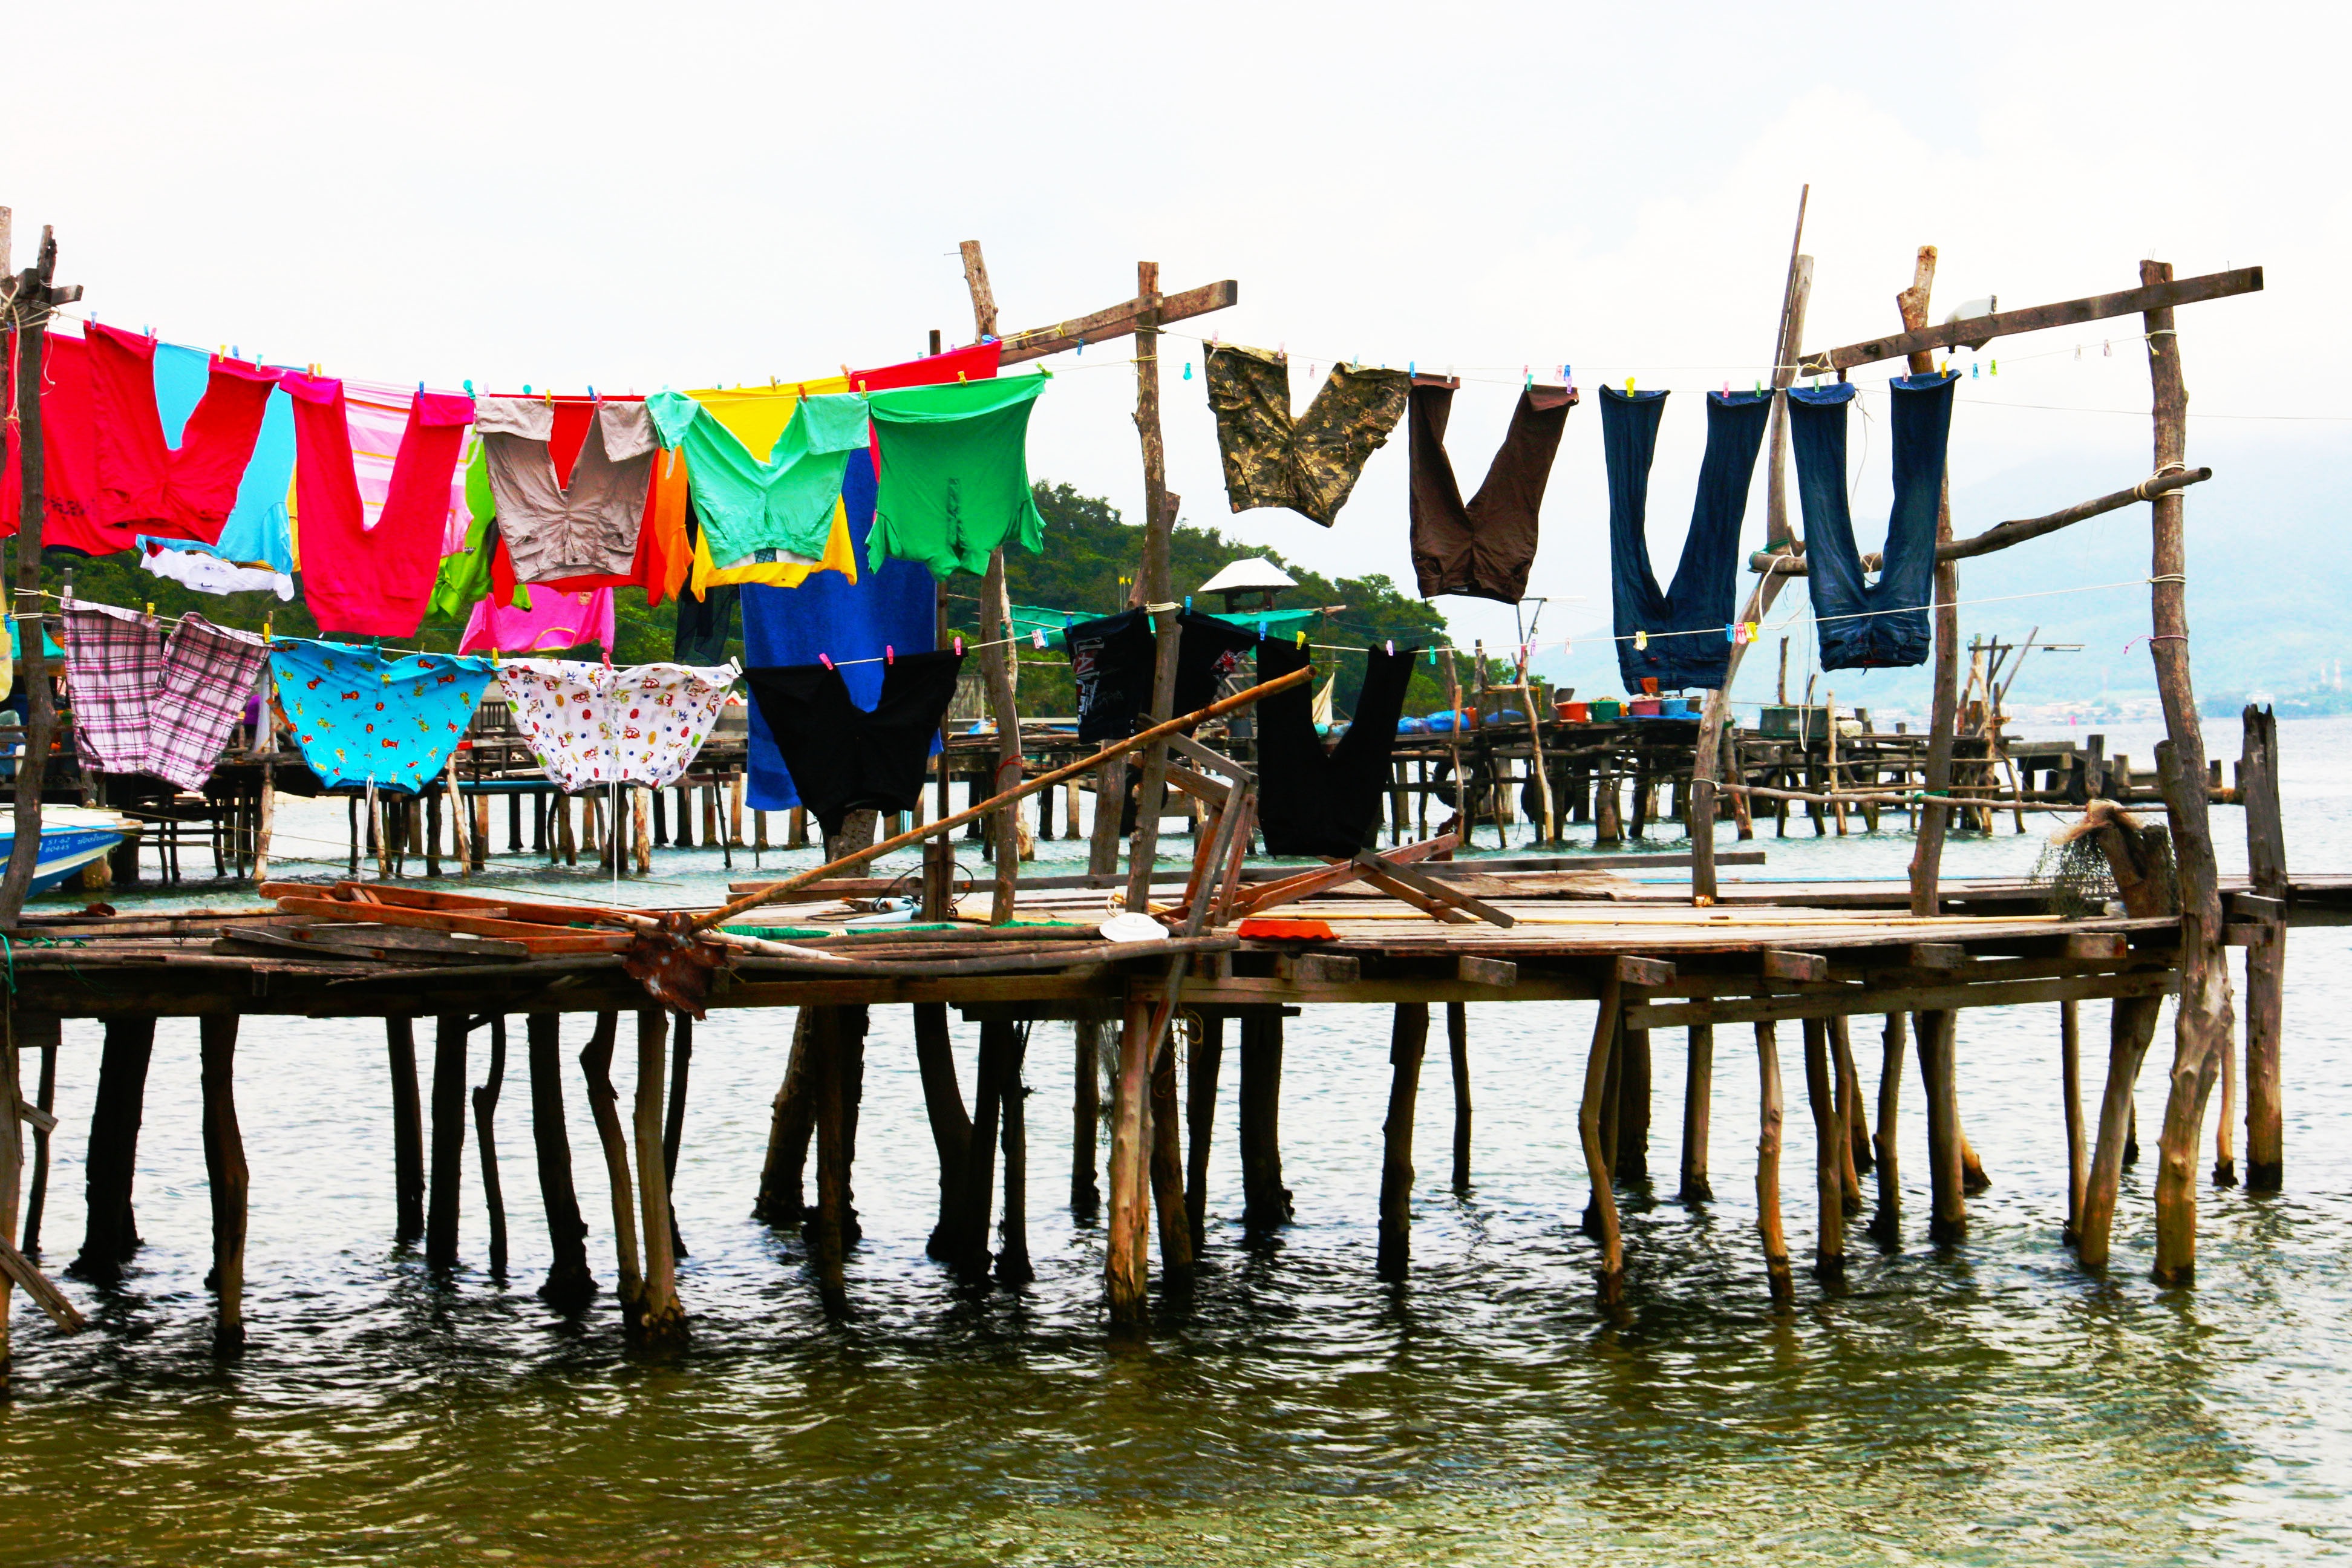
beach, sea, water, person, liquid, boat, wind, pier, line, vehicle, washing, clean, housework, wash, clothing, tourism, cloth, laundry, drying, resort, boating, dry cleaning, cleaning, domestic, watercraft, clothes, service, hygiene, cleaning service, house cleaning, cleanliness, dry cleaners